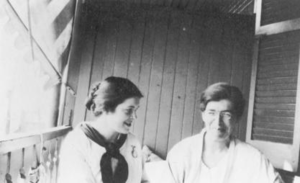
Ethel Collins Dunham et sa compagne de vie, Martha May Eliot, ont consacré leur vie aux soins des enfants. Ethel Dunham s'est concentrée sur le cas des bébés prématurés et des nouveau-nés, devenant chef du développement de l'enfant au Children's Bureau en 1935. Elle a établi des normes nationales pour les soins hospitaliers des nouveau-nés et a élargi la portée des soins de santé pour les jeunes en croissance en surveillant leurs progrès par les visites à domicile régulières faites par le personnel du Bureau des enfants.